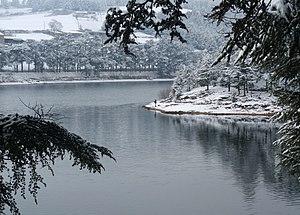
Saint-Marcel-lès-Annonay pêcheur Ternay neige
Saint-Marcel-lès-Annonay est une commune française, située dans le nord du département de l'Ardèche en région Auvergne-Rhône-Alpes.